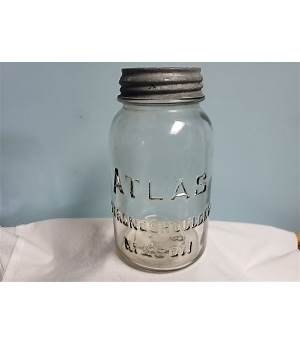
Waste category: glass